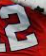
Number: 2